Mississippi Highway 552

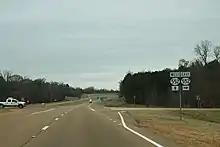
Northbound US 61 at the southern intersection with MS 552; the northern interchange where MS 552 breaks off is in the far background

The official beginning of MS 552 is at the unimproved Rodney Westisde Road in rural Claiborne County. The unimproved road west of here, formerly part of MS 552, leads to an abandoned ferry landing on the banks of the Mississippi River. The two-lane road heads northeast to an intersection with Rodney Road. At this point, state maintenance of the highway begins and MS 552 eastbound makes a sharp turn to the south. Signage of the road as MS 552 also begins at this point. The road heads south through the community of Westside before heading onto a bypass road around the east side of Alcorn State University. Two access roads at the north and south sides of the campus provide a direct route into the campus and are the former routing of MS 552. At this southern access road, the MS 552 mainline turns to the southeast at a T-intersection and widens to a four-lane highway. The road soon enters Jefferson County and continues southeast. It passes an interchange with the Natchez Trace Parkway, the old routing of US 61, and then an interchange with the current US 61. The interchange is a half diamond interchange (on the US 61 southbound side) and half trumpet interchange (northbound side). Here, MS 552 heads south along US 61 forming a concurrency. The four-lane divided highway enters the community of Lorman and MS 552 soon turns off US 61 to head east on an undivided two-lane road.